François Stella

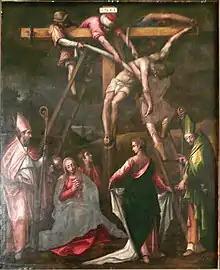
Descent from the Cross

François Stella (1563, Mechelen – 1605, Lyon), was a French Baroque painter.